Matthieu Androdias

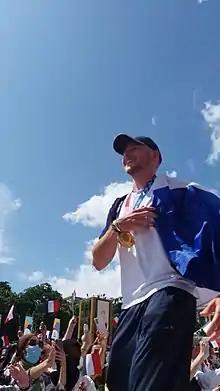
Androdias in 2021

Matthieu Androdias (born 11 June 1990) is a French representative rower. He is a three time Olympian, an Olympic champion and a dual world champion.